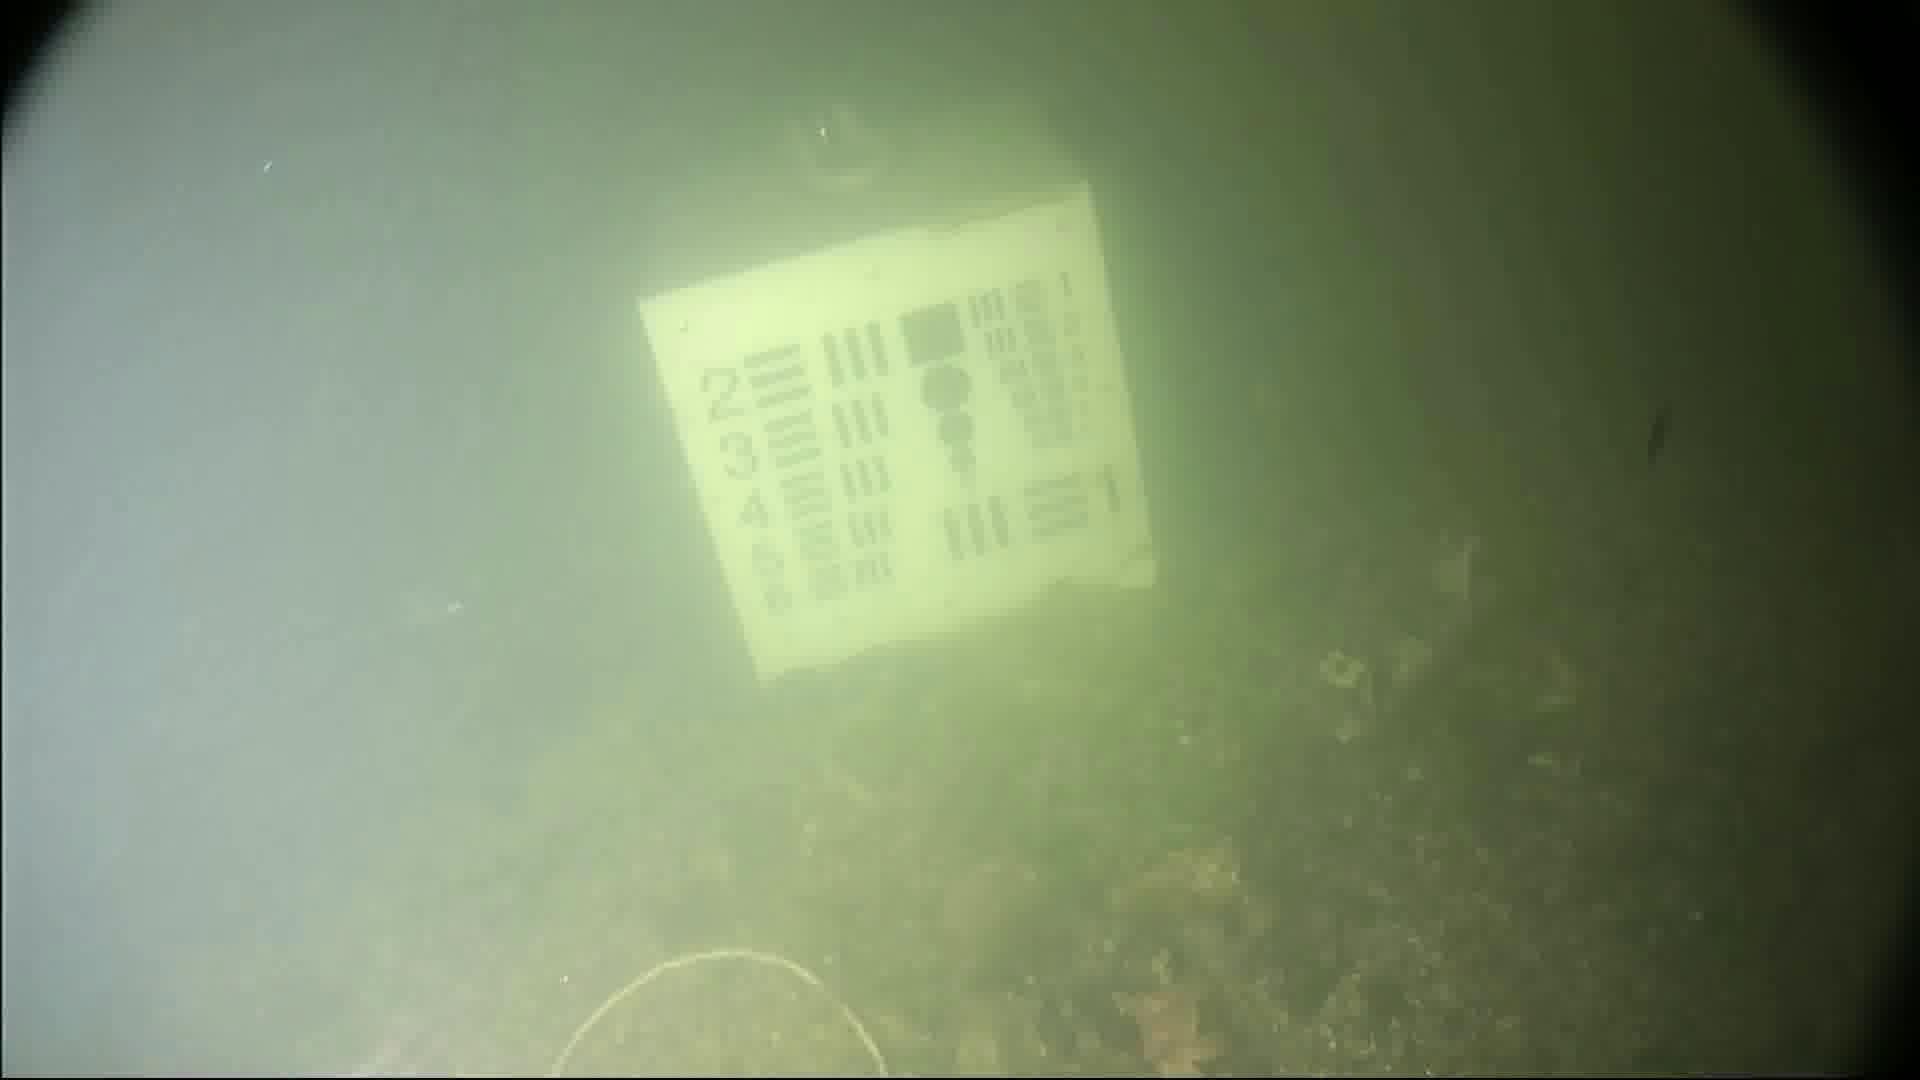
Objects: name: small_fish